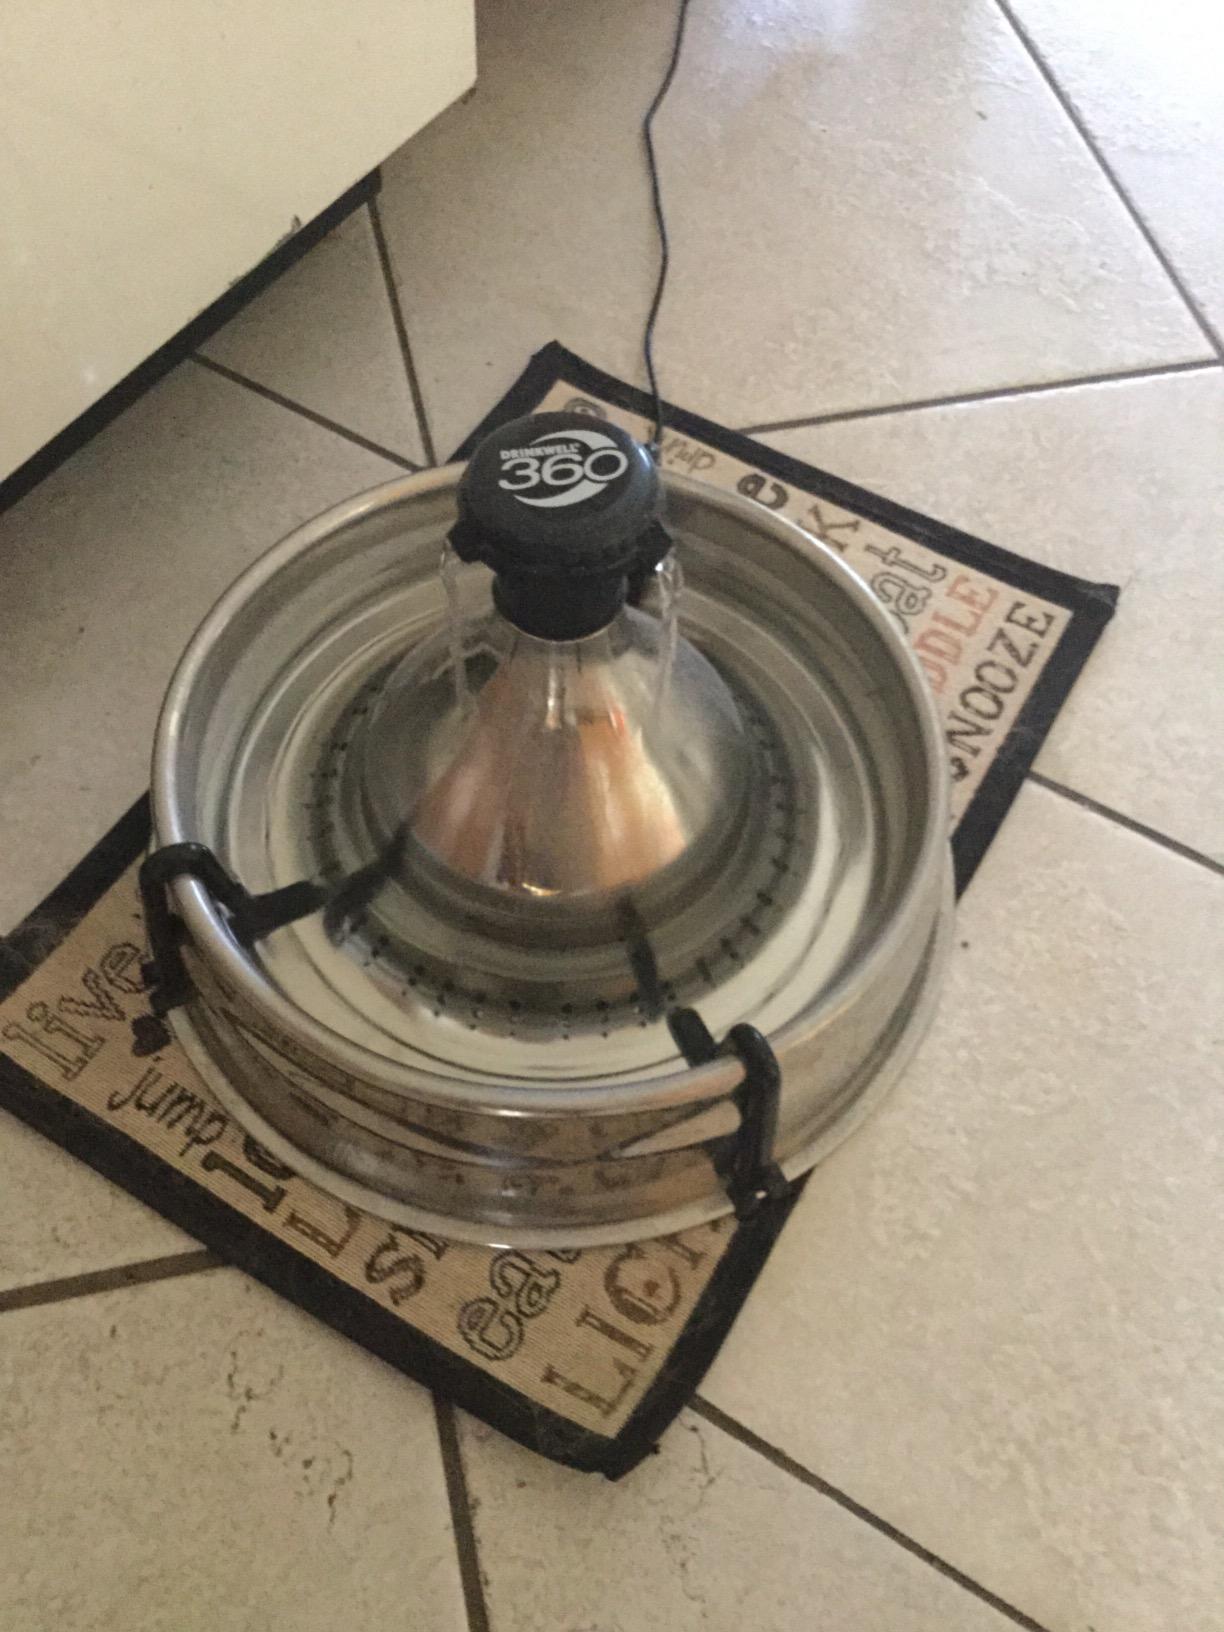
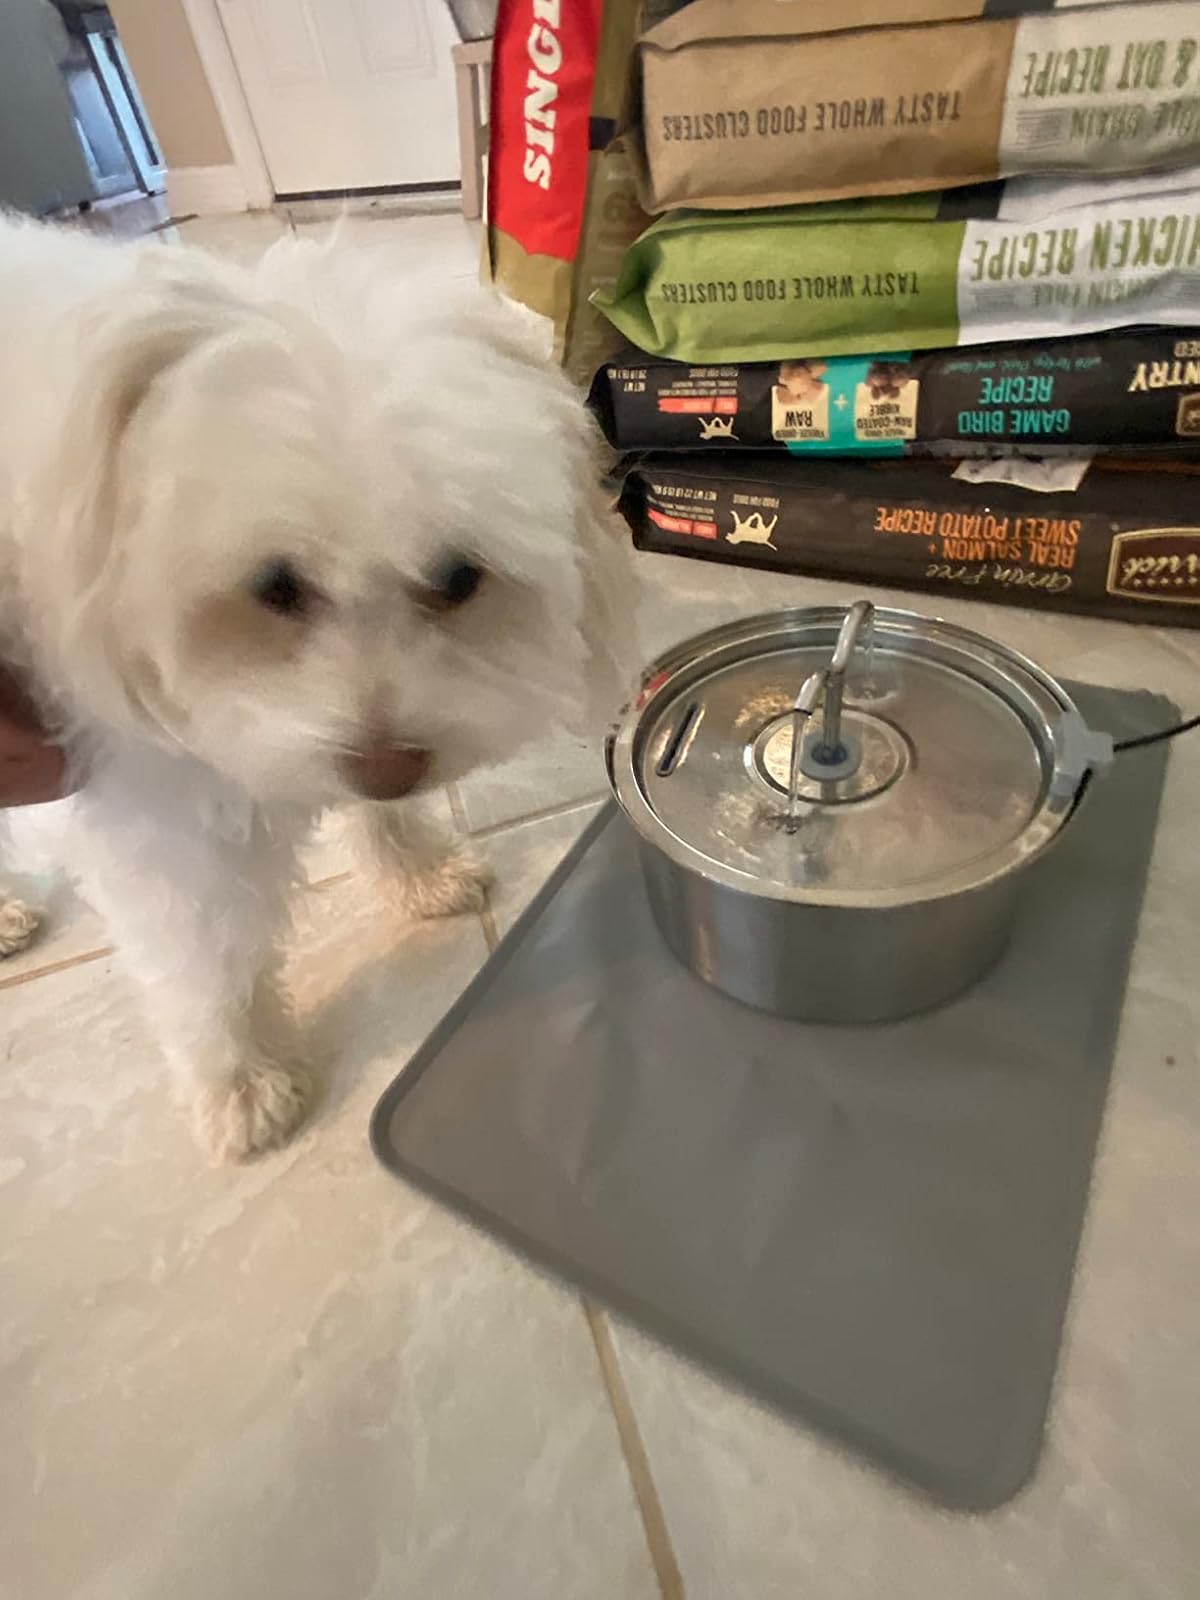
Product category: items_bowl
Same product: no